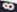
Number: 8